Banana

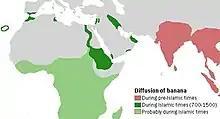
Map stating that banana cultivation occurred in pre-Islamic times in India and Southeast Asia, during the 700–1500 CE "Islamic period" along the Nile River and in Mesopotamia and Palestine, and less-certainly in sub-Saharan Africa during that same period

Bananas are believed to have been introduced to Africa from Southeast Asia via the Austronesian settlement of Madagascar. This is supported by relict populations of (accidentally-introduced) seeded "Musa acuminata" in northeastern Madagasacar and Pemba Island (off Tanzania), as well as the phenotypes of cultivated polyploid bananas, and their distribution; all of which provide the clearest evidence of a Southeast Asian origin. However, the role of Madagascar as a staging board for the dispersal of bananas (and other Asian crops) is unclear. Malagasy people colonized Madagascar from Island Southeast Asia around 600 AD onwards, but contact between East Africa and Island Southeast Asia dates back to at least 300 BC or earlier. The possibility that bananas may have been introduced from earlier Austronesian settlements in the East African coast that pre-date the settlement of Madagascar can not be ruled out.